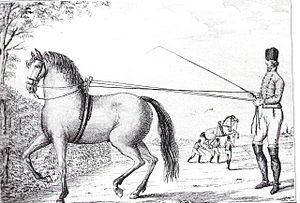
Equitation
Les longues rênes sont un instrument de dressage du cheval. Le dresseur se sert de ces rênes pour lui donner des indications sans être sur son dos ni dans un attelage. On peut agir plus facilement sur les postérieurs qu'en longe.
Federico Mazzucchelli est un comte italien né à Brescia en Lombardie. Homme politique, il est aussi un écuyer notoire qui publia en 1802 un traité d'équitation, Elementi di cavallerizza.